Adam Price (screenwriter)

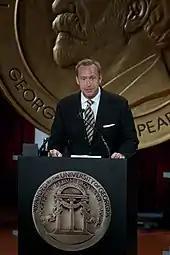
Price accepting the Peabody Award for "Borgen" (2014)

Adam Price (born 7 May 1967) is a Danish screenwriter, playwright, and restaurateur.